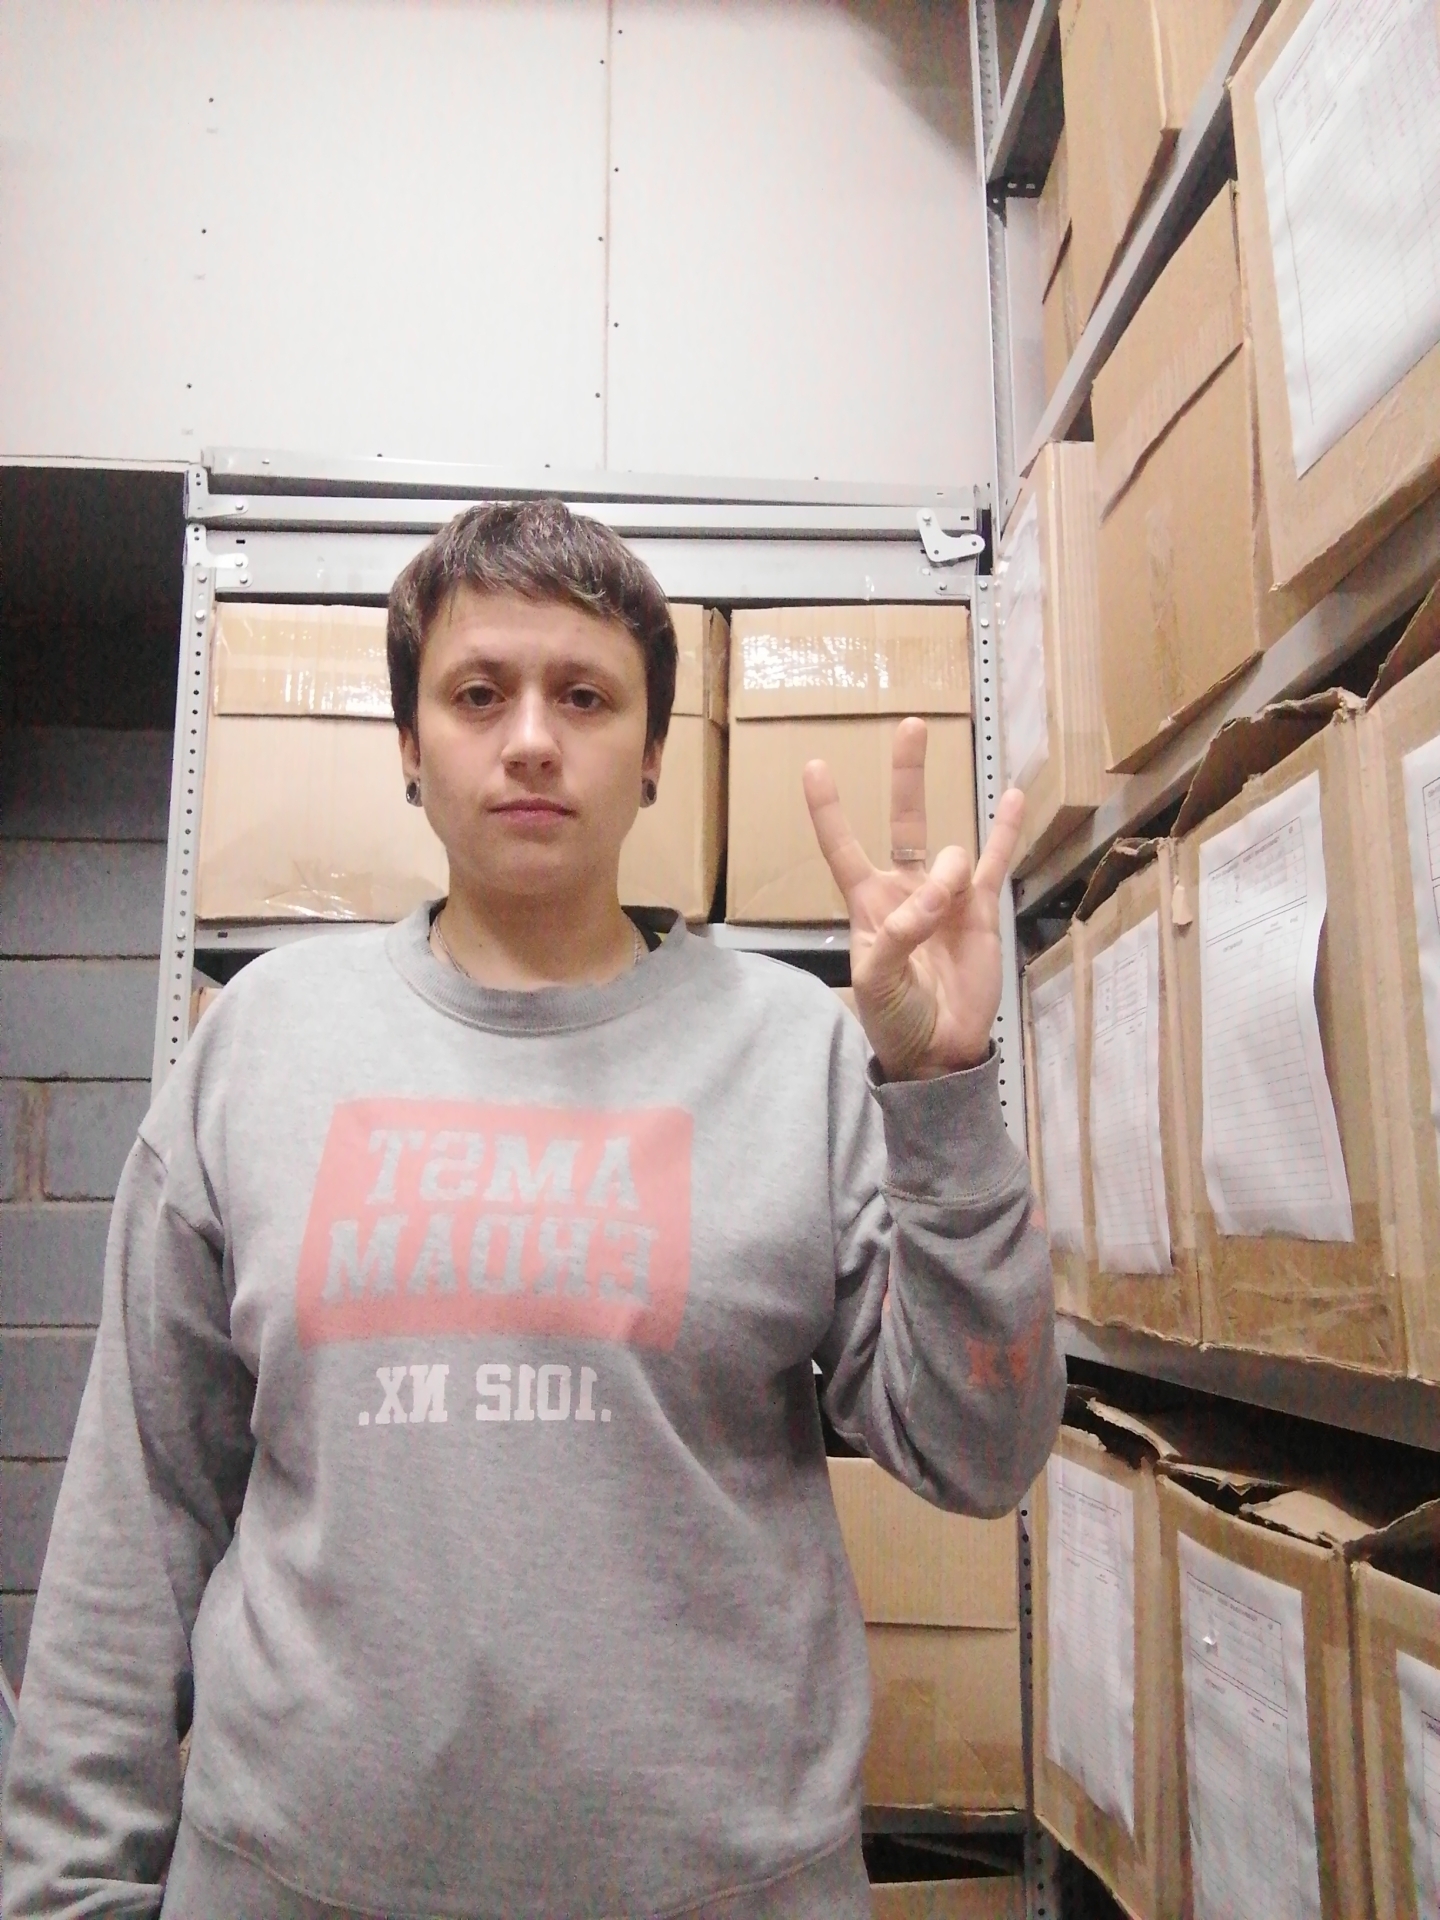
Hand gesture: three3